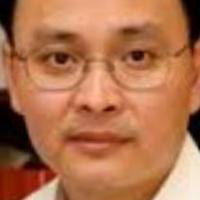
Age group: age 41-55